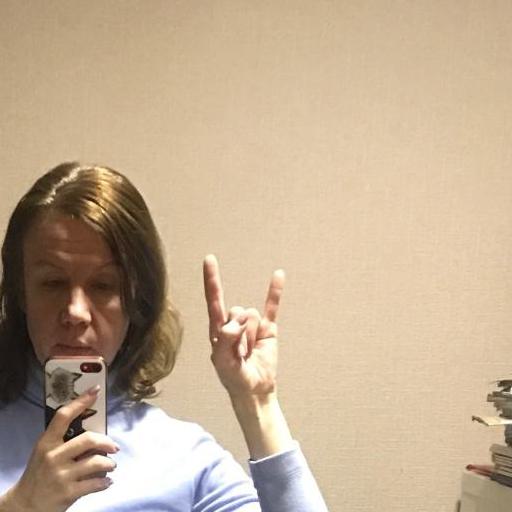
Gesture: rock